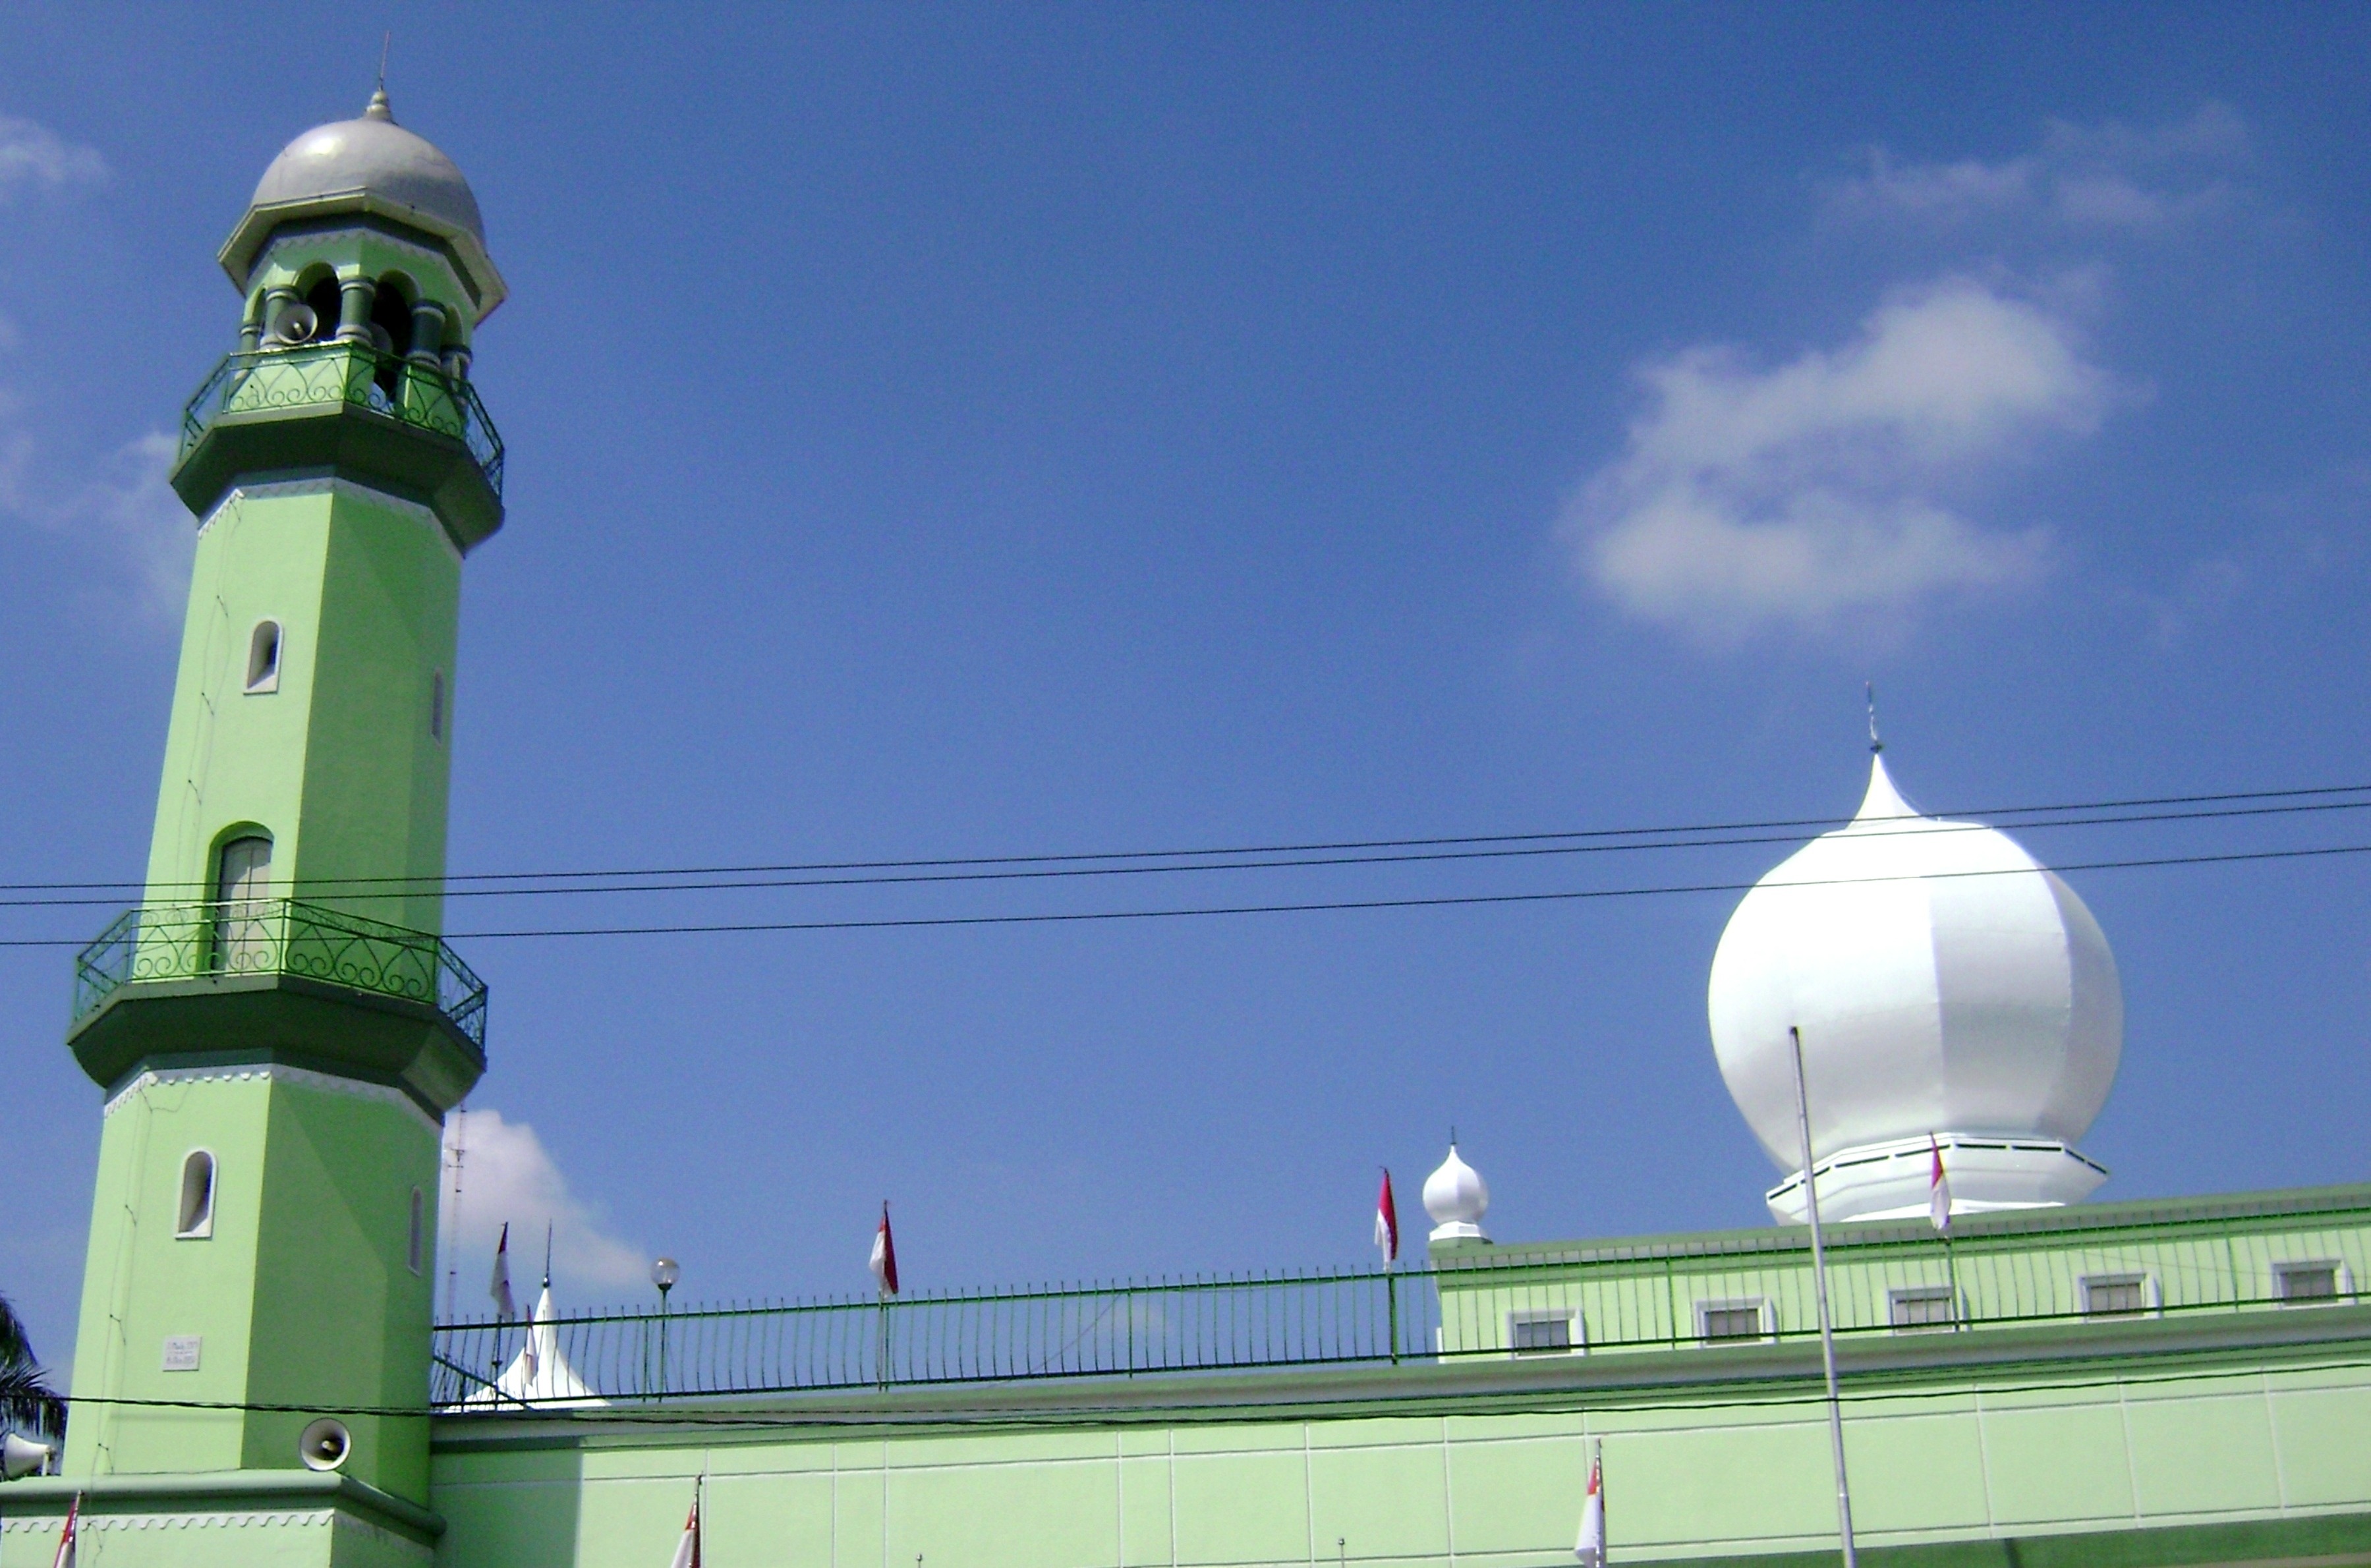
architecture, tower, religion, lighting, buildings, faith, mosque, islam, indonesia, masjid, islamic, control tower, atmosphere of earth, jawa timur, malang, bululawang